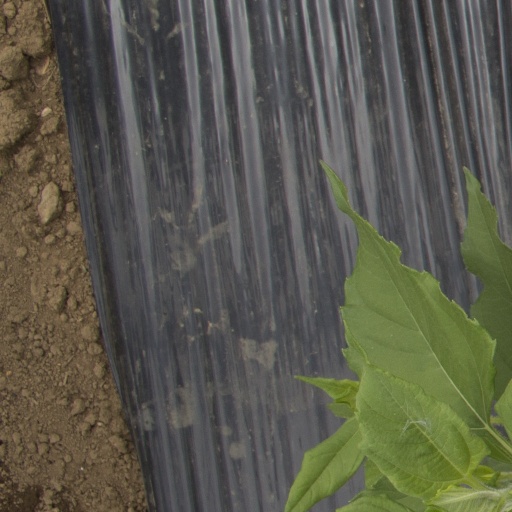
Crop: Jerusalem artichoke